Rockaway Avenue station (IND Fulton Street Line)

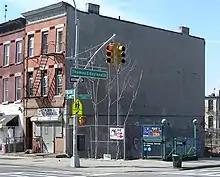
Thomas S. Boyland Street stair

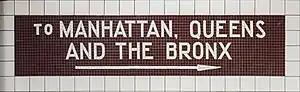
Directional mosaic on the mezzanine level

This is a four-track station with two side platforms. Both platforms have a maroon trim line with a deep maroon border and mosaic name plates reading "ROCKAWAY AVE." in white sans-serif lettering on a deep maroon background and maroon border. Small tile captions reading "ROCKAWAY" in white lettering on a black background run below the trim line, and directional signs in the same style are present below some of the name tablets. On the mezzanine level, directional mosaics point towards the platforms. Both platforms are column-less except near the fare control areas, where they are painted maroon.